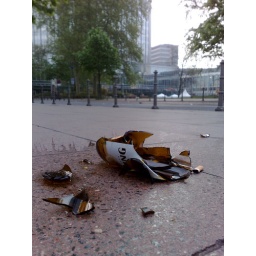
A sad broken bottle sign of what happened last night in Frankfurt